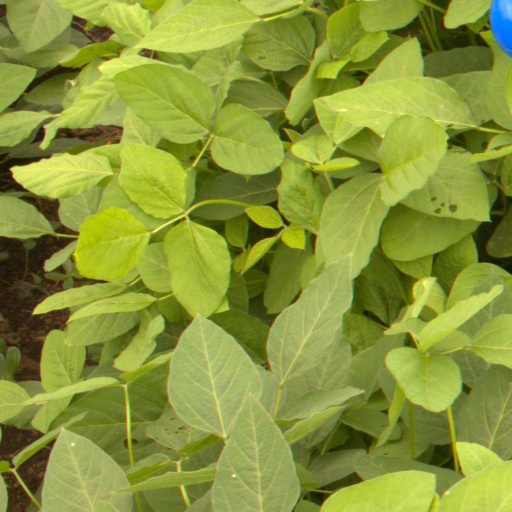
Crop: soybean